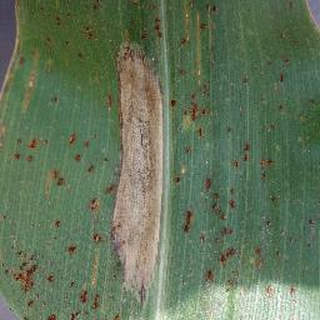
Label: corn_northern_leaf_blight